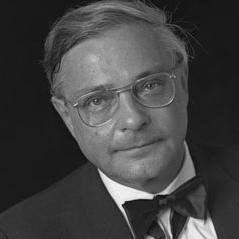
Age: 57